Teresa Núñez Cornejo

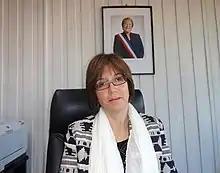

Teresa Mercedes del Carmen Núñez Cornejo (born 10 September 1965) is a Chilean public administrator and politician. Núñez was the Governor of Cardenal Caro Province from 2014 to 2018.